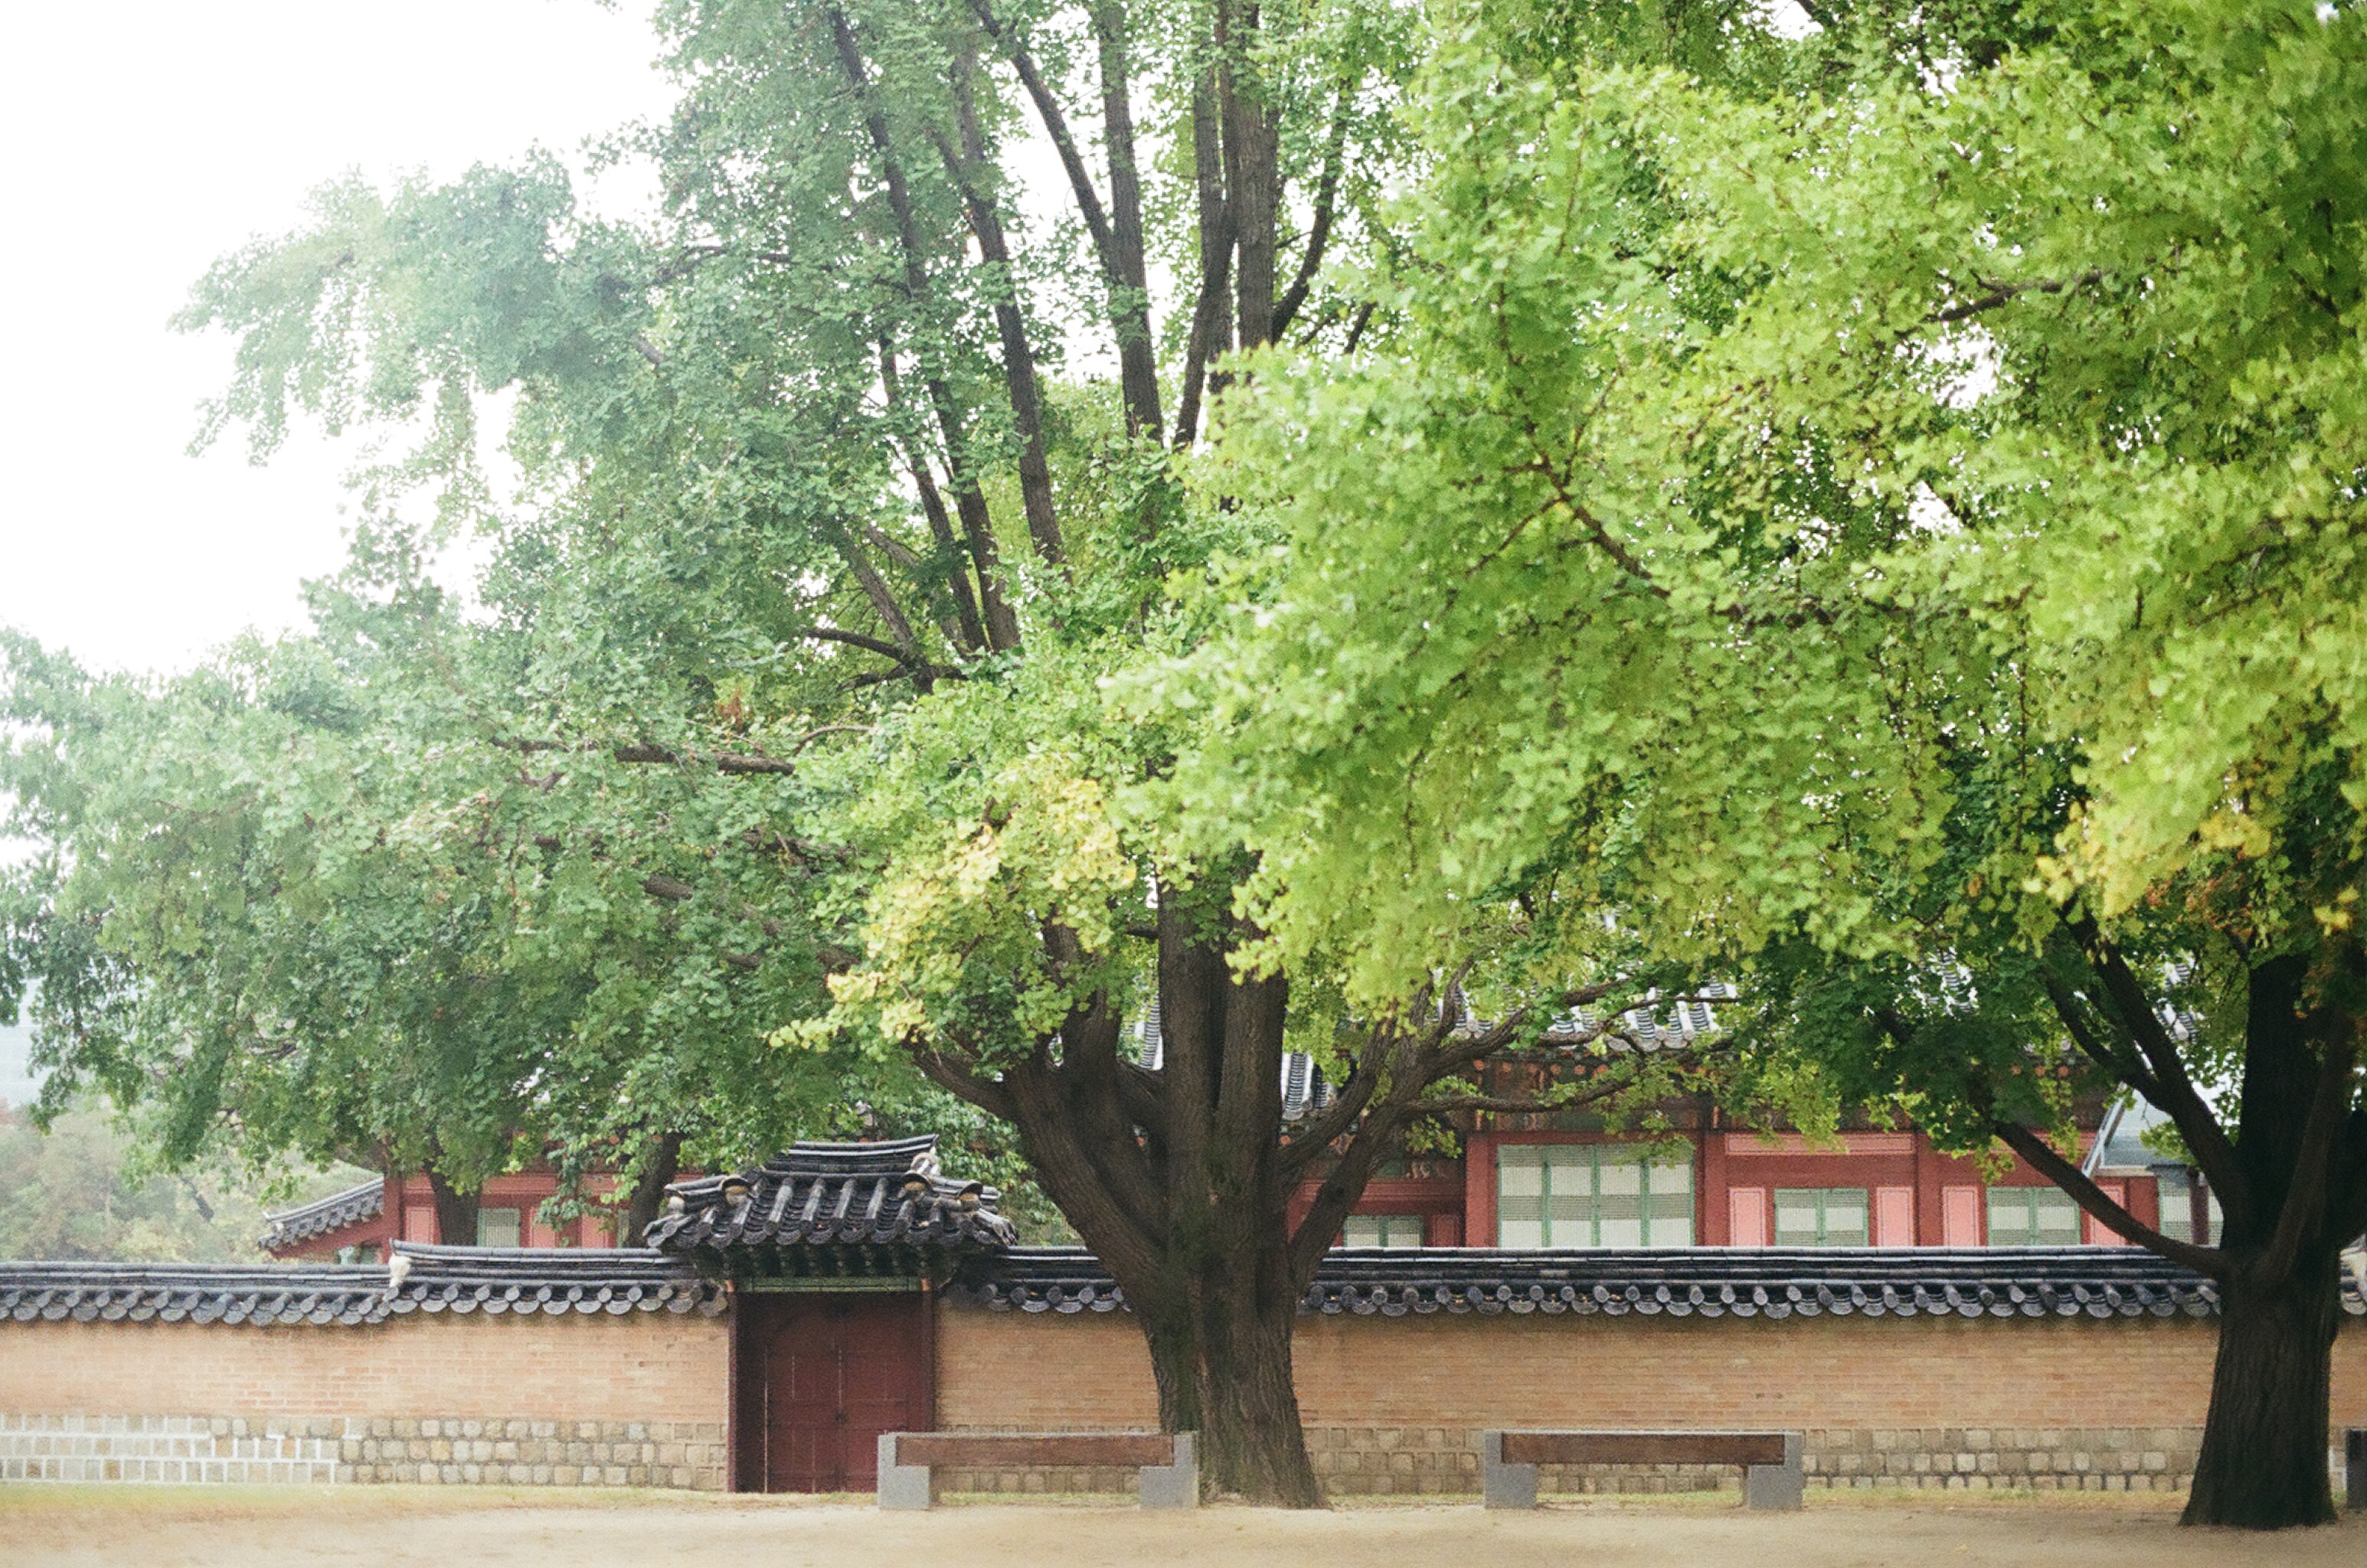
tree, plant, flower, park, garden, estate, woody plant